Harpymimus

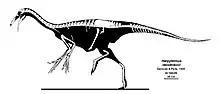
Skeletal diagram

"Harpymimus" was originally assigned to the Harpymimidae. In their 2005 paper, Kobayashi and Barsbold also conducted a detailed cladistic analysis of "Harpymimus" and determined that "Harpymimus" is basal to the clade of "Garudimimus brevipes" plus Ornithomimidae, yet is more derived than "Pelecanimimus polyodon". According to these researchers, the conclusions of the analysis supported the model that ornithomimosaurs originated in either eastern Asia or in Europe prior to the Barremian stage of the Early Cretaceous (130-125 million years ago), then migrated to North America during or at some time before the Late Cretaceous.